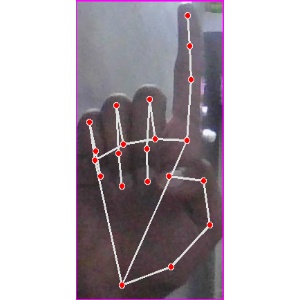
अक्षर: क